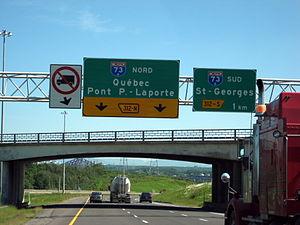
Autoroute 20 est, km 311 aux approches du pont Pierre-Laporte à Lévis, Québec
Lévis est une ville située dans la région de la Chaudière-Appalaches, au Québec. Chef-lieu de la région et septième ville la plus peuplée de la province, Lévis est située sur la rive sud du fleuve Saint-Laurent, face à Québec, entre Beaumont et Saint-Antoine-de-Tilly. Sa population était de 143 414 habitants en 2016, sa superficie de 444 km² se répartie comme ce qui suit : 10 % de terres urbanisées, 48 % de terres cultivées, 36 % sous couvert forestier alors que les milieux humides comptent pour 6 % du territoire. Lévis est aussi le nom d'un des dix secteurs de la ville de Lévis dans l'arrondissement Desjardins qui comprend le Vieux-Lévis.